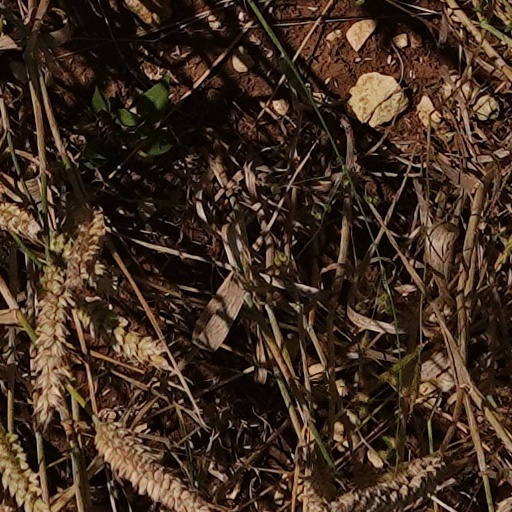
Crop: wheat